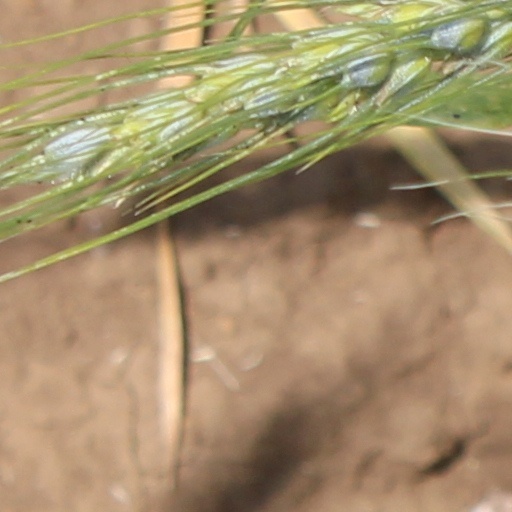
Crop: wheat